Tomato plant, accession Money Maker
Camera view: horizontal (90 deg, fisheye); turntable rotation: 240 degrees
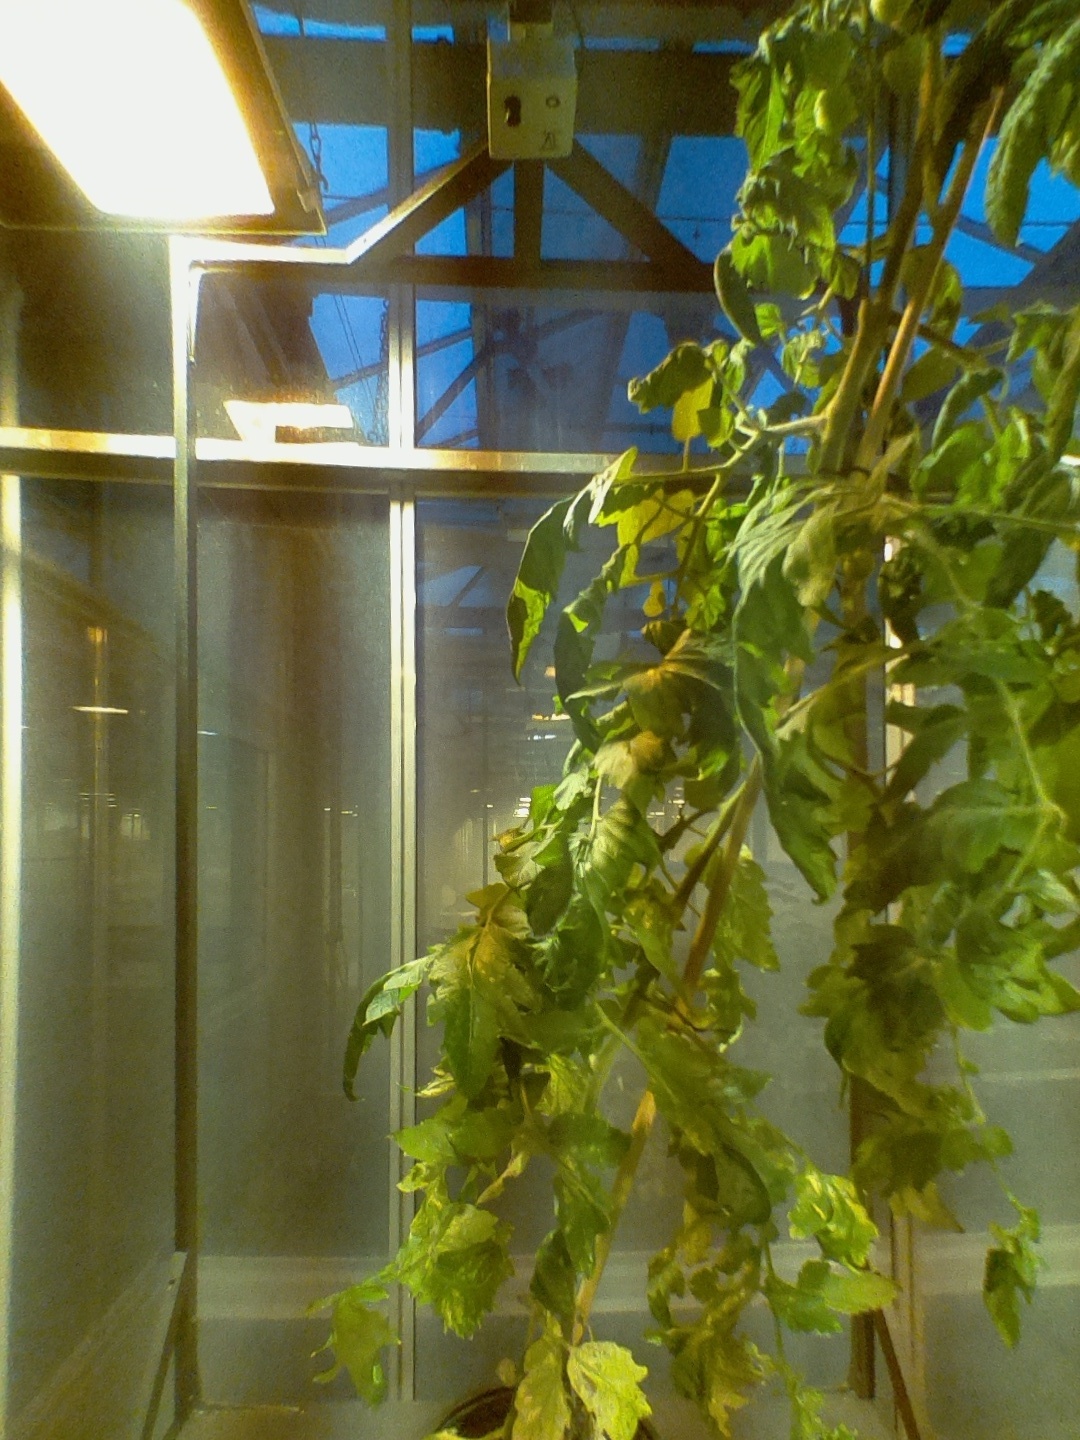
BBCH growth stage 72: 20%-30% of final fruit size